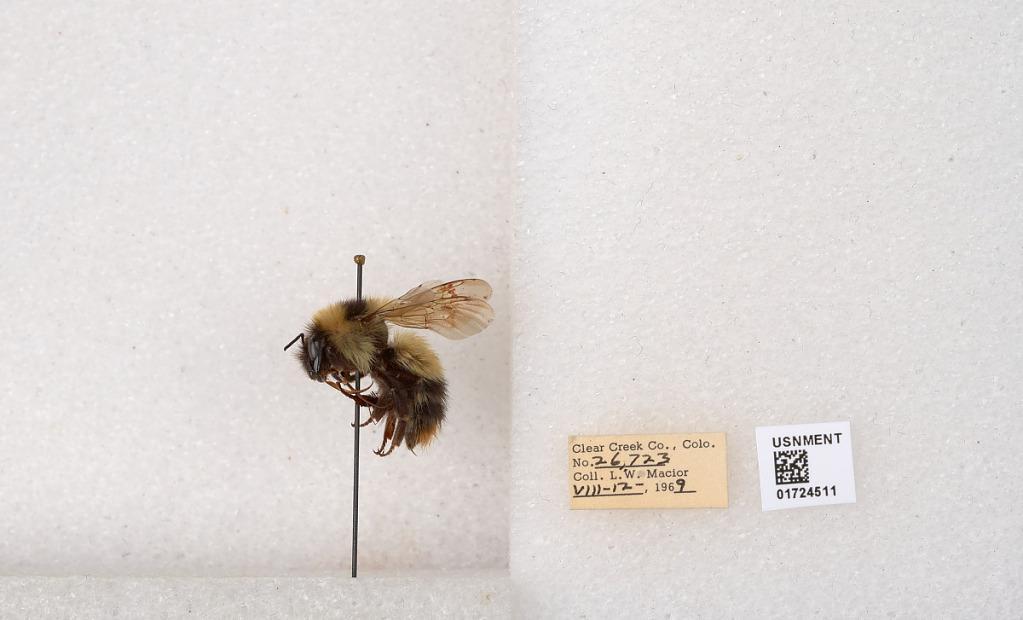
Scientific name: Bombus kirbyellus
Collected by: L. Macior
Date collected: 1969-8-12
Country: United States
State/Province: Colorado
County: Clear Creek
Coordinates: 39.6891, -105.644